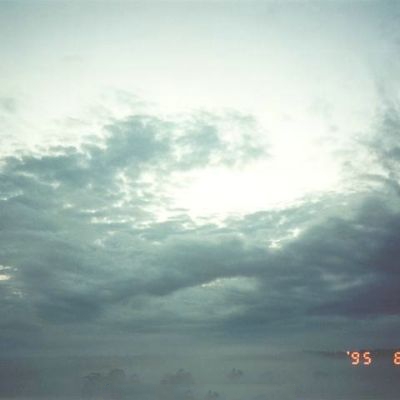
Cloud type: Stratocumulus (Sc)